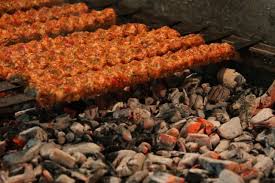
Yemek: kebap